London Fire Brigade

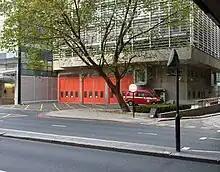
Dowgate fire station in the City of London is home to the fire investigation team.

The LFB, along with all other UK fire and rescue services, determines the size of a fire or special service by the final number of appliances mobilised to deal with it. For example, two appliances are despatched to a "B" risk area in response to a fire call in a residential house. The officer-in-charge can request additional appliances by transmitting a radio message such as, "make pumps four", or if persons are believed to be involved or trapped, "make pumps four, persons reported". The control room will then deploy a further two appliances making a total of four. Informally, firefighters refer to such fires as 'a make up' or 'a four-pumper';